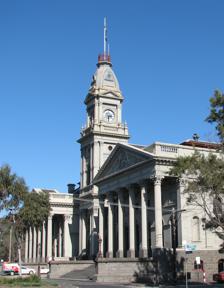
Building: Fitzroy Town Hall
Country: Australia
Year built: 1863
Civic building in Fitzroy, Melbourne, Australia Fitzroy Town Hall Fitzroy Town Hall is a civic building located in Napier Street in Fitzroy , a suburb of Melbourne , Australia . It was constructed in two separate stages. The first consisted of a hall and tower which was designed by William J. Ellis and built in 1873. Between 1887 and 1890, a new stage designed by George Johnson was added to this comprising municipal offices, a police station and a courthouse as well as extensions to the hall. The clock tower added at this time replaced the original tower. The building is an example of the Free Classical style of Victorian architecture and is recorded as a "Heritage place" by Heritage Victoria . After the amalgamation of the City of Fitzroy with the Cities of Collingwood and Richmond in 1994 forming the City of Yarra , the Town Hall now functions as secondary offices, service centre and library servicing the Collingwood area for the City of Yarra. The Town Hall is also currently the home of Fitzroy Legal Service Inc, Australia's oldest non-Aboriginal community legal service. The Town Hall is also used for special functions and as an exhibition space. See also List of town halls in Melbourne City of Yarra References